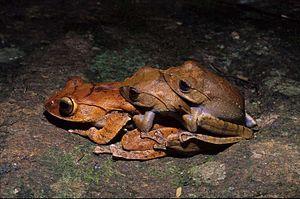
Les amphibiens de Madagascar sont représentés exclusivement par des espèces de l'ordre des anoures.
Boophis madagascariensis est une espèce d'amphibiens de la famille des Mantellidae.
La faune de Madagascar, tout comme sa flore, est très riche. En effet celle-ci présente entre 80 % et 90 % d'espèces endémiques. Cette notion d'endémisme bien qu'elle ne soit pas inexacte reste subjective, puisque dépendante du niveau taxonomique à partir duquel se positionne l'observateur et de la surface ou du milieu considéré. De nombreux taxons spécifiques ou génériques, sont strictement endémiques à Madagascar, mais aussi, plus rarement au niveau de la famille et atteignent donc des taux d'endémisme proche ou égaux de 100 %.